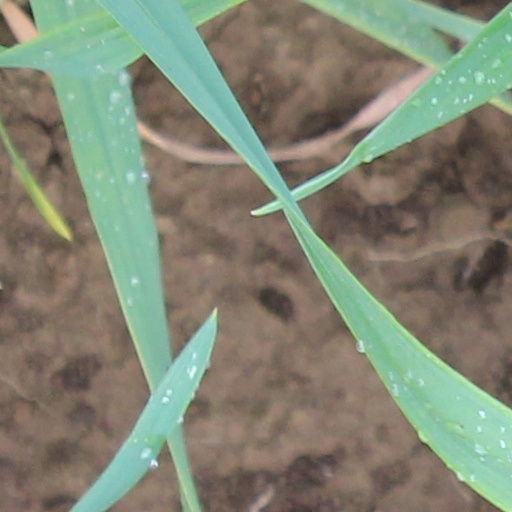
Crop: wheat